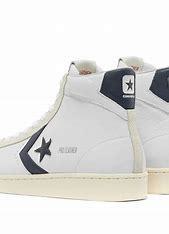
Brand: Converse
Model: Pro Leather